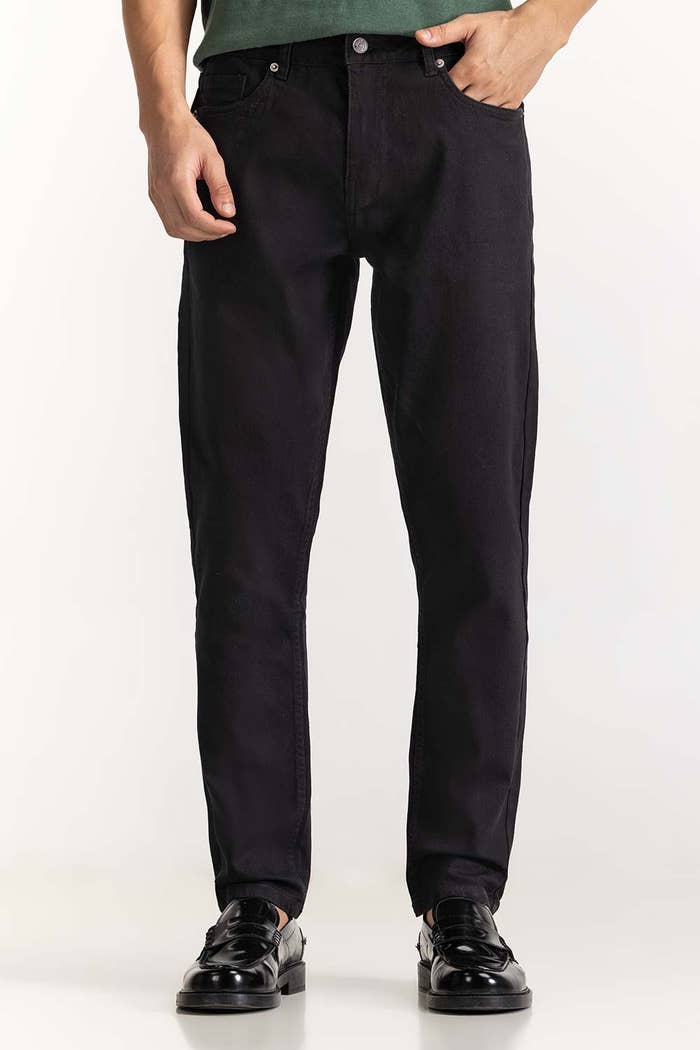
black slim fit jeans